Deer Park Country House, Buckerell

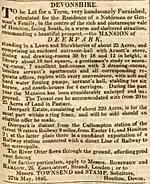
Rental notice for Deer Park in1846

Nicholas Fry (1676-1714) built the present house which is possibly a remodelling of an older residence that was on the site. He inherited the property in 1707 from his uncle Richard Fry. Therefore, it is most likely the house was constructed between 1707 and 1714.